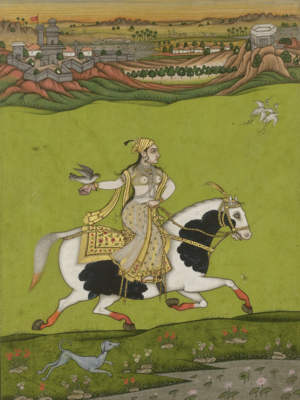
Maleriets historie / Maleriet i Østen / Sydasiatisk maleri
Maleriets historie går tilbage til værker af forhistoriske mennesker og spænder næsten uden afbrydelse over alle kulturer fra antikken. Over kontinenter og årtusinder er maleriets historie en vedvarende strøm af kreativitet, der fortsætter ind i det 21.århundrede. Indtil begyndelsen af 1900-tallet var det overvejende repræsentative, religiøse og klassiske motiver, senere med mere vægt på abstrakte og konceptuelle ideer.